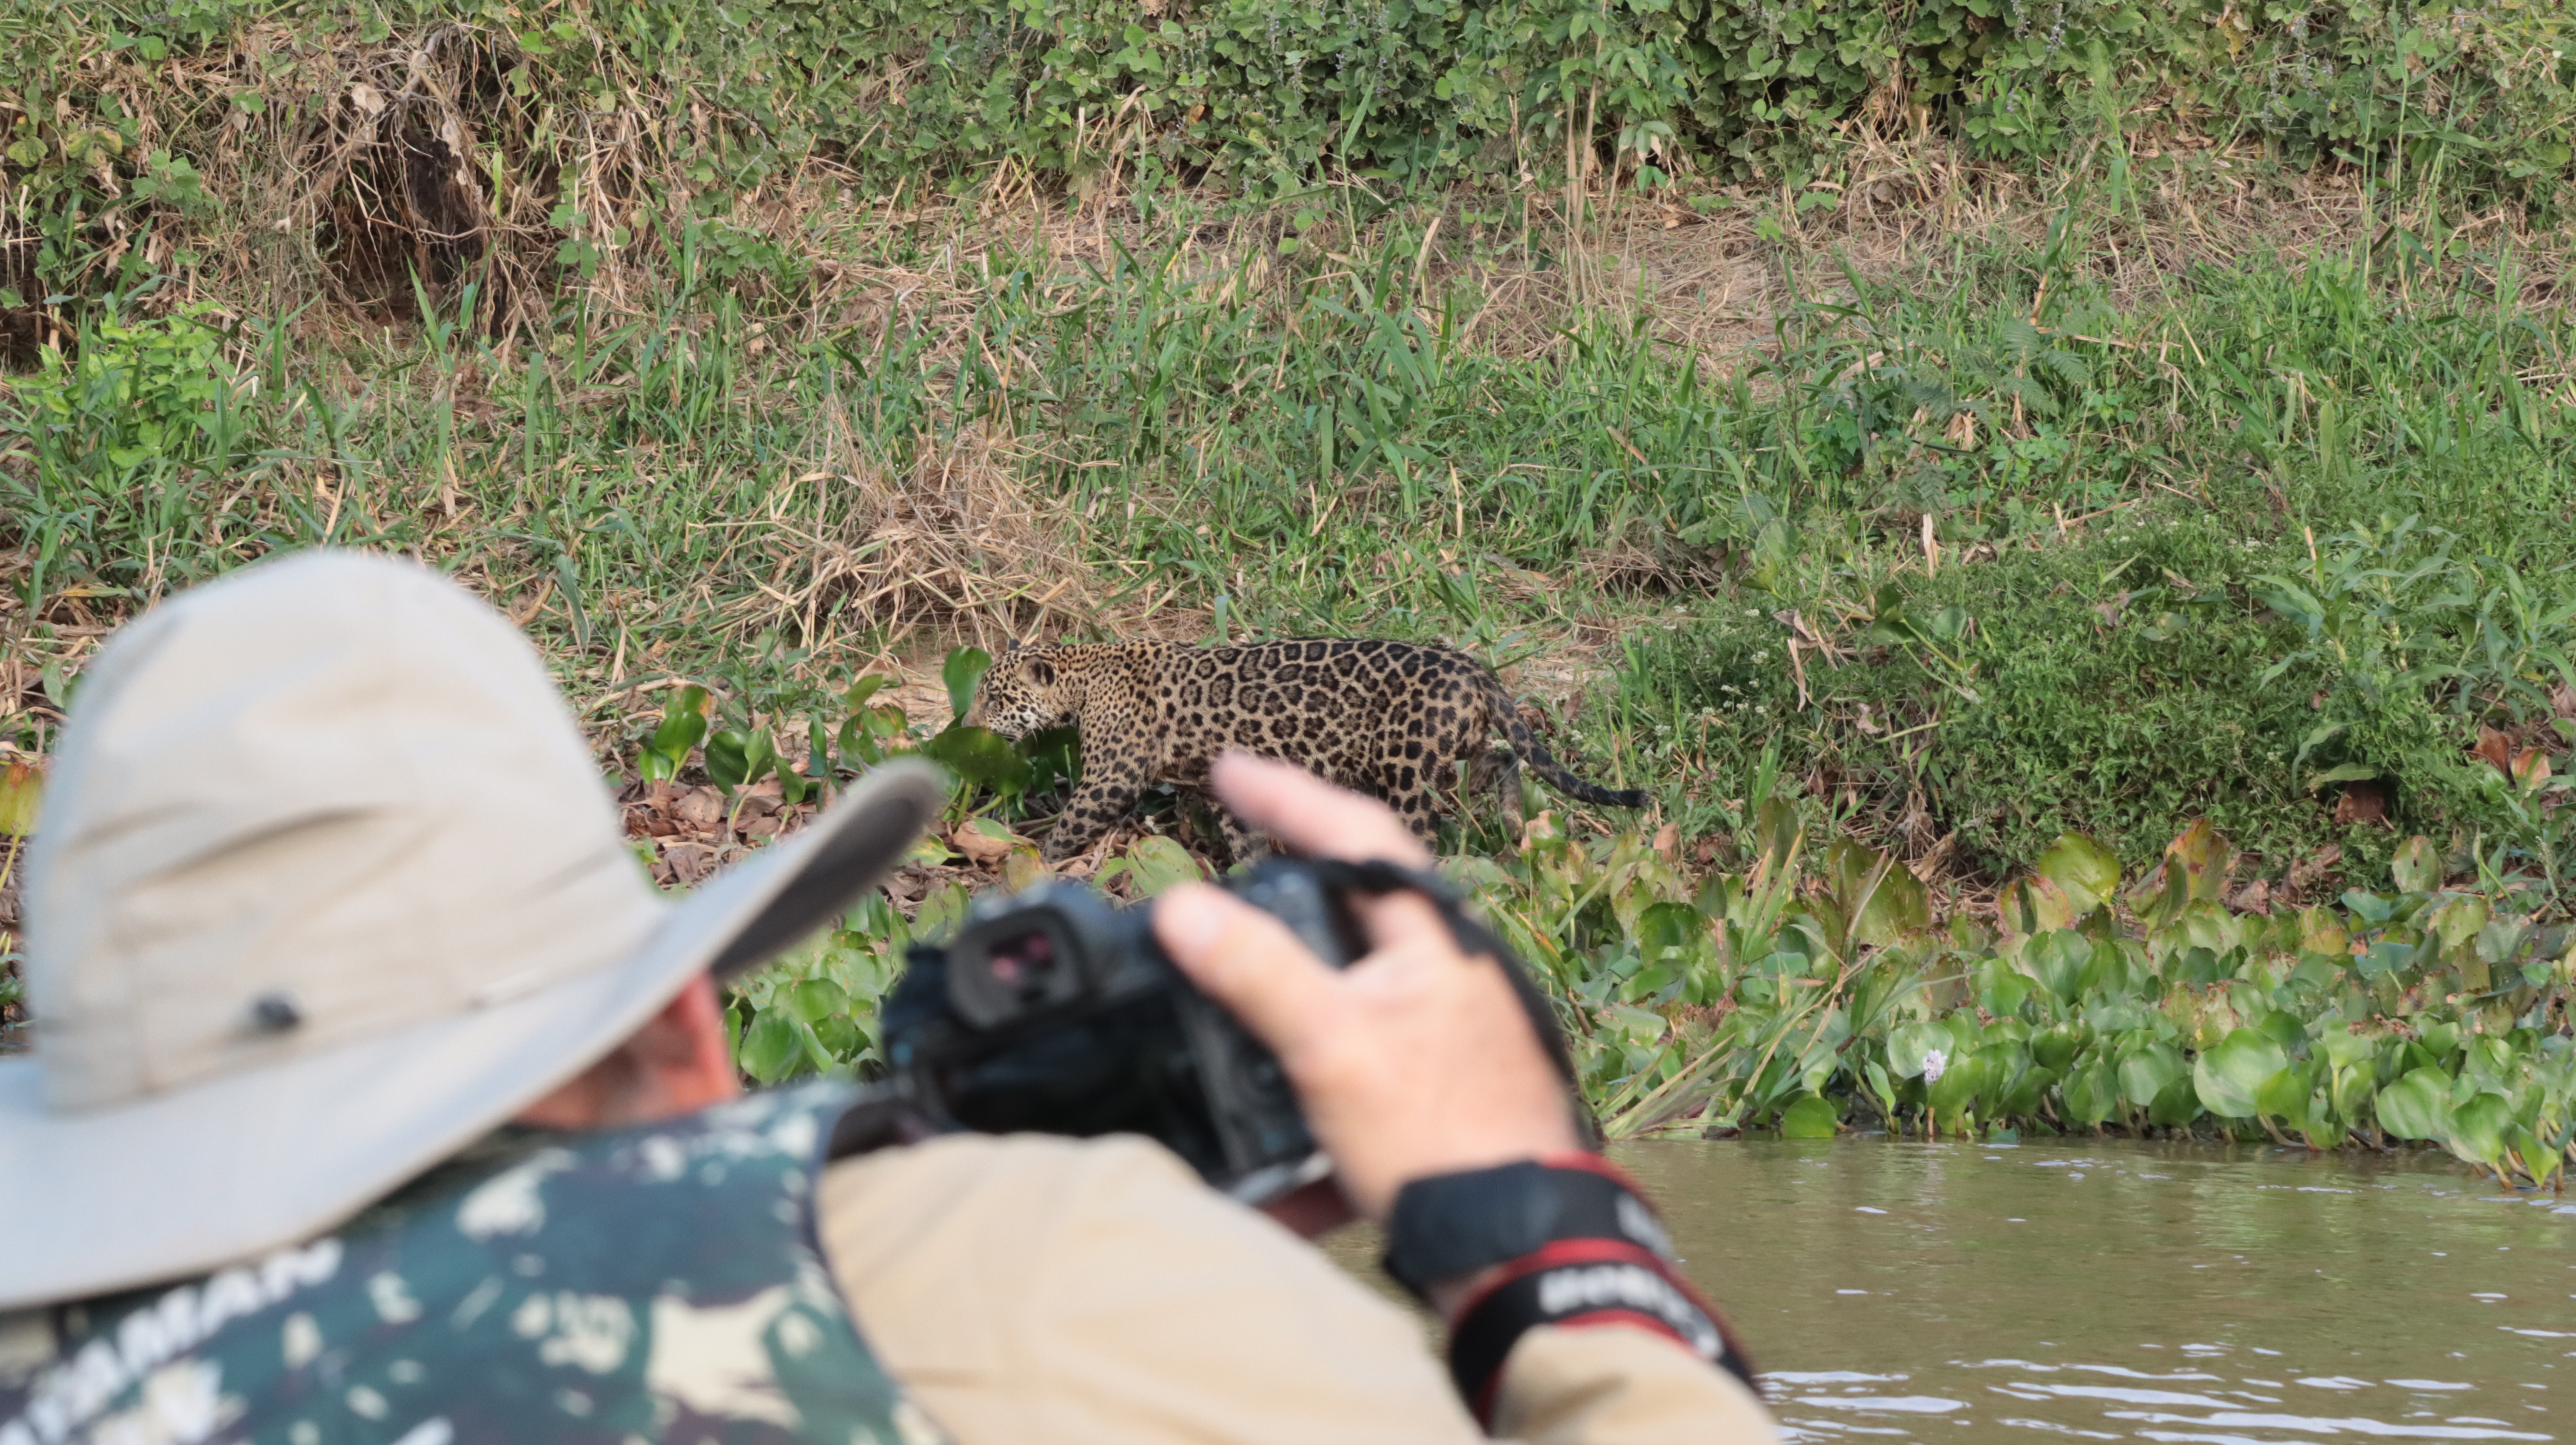
Jaguar: Alira